Sarai (city)

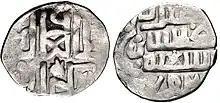
A coin of Golden Horde ruler Jani Beg, from his New Serai mint. Dated AH 748 (1347-8 CE)

During the late 19th-late 20th century, the dominant view that resulted from earlier studies, was that "Old Sarai" was founded in the 13th century by Batu and located at Selitrennoe gorodishche (previously also called Dzhigit Hadzhi, just northwest of modern Selitrennoe, about 30 km southeast of Kharabali and about 120 km north from Astrakhan), while "New Sarai" was founded later in the 13th century by Berke and made capital in the early 14th century by Öz Beg, and was located at Tsarevskoe gorodishche (previously also called Tsarevy Pady, , just northwest of modern Tsarev and farther west of Kolobovka, about 55 km east-southeast of Volzhsky). The Selitrennoe gorodishche archaeological site was described as "Gorodishche Selitrennoe ... remains of the Golden Horde capital Sarai-Batu" on the official sign in at the site, while the corresponding sign at the Tsarevskoe gorodishche archaeological site read "Ruins of Sarai-Berke (New Sarai)".